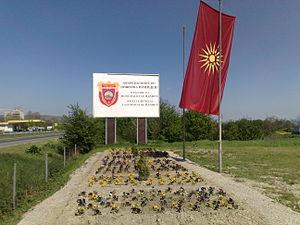
Ilinden est une municipalité du nord de la République de Macédoine du Nord. Elle comptait 15 894 habitants en 2002. Son nom honore l'Insurrection d'Ilinden, menée par des autonomistes macédoniens contre l'autorité ottomane en 1903. Elle se trouve dans la vallée du Vardar, sur l'autoroute qui relie Skopje à Koumanovo. L'aéroport Alexandre-le-Grand qui dessert Skopje, le plus grand du pays, est entièrement situé sur son territoire. Elle compte quelques industries importantes, comme la raffinerie de pétrole Okta, la seule du pays.